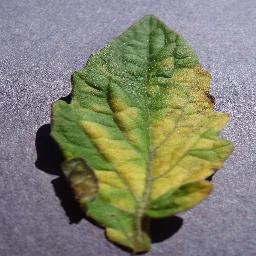
Label: Tomato___Leaf_Mold